Tiny Toon Adventures: Defenders of the Universe

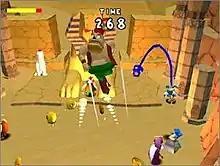
Screenshot of the game

The plot of "Defenders of the Universe" centers on Montana Max taking over the planet Gold Star. Natives of the planet, the Bullions, escape and ask Buster Bunny, Babs Bunny, Plucky Duck, and Hamton Pig for help.